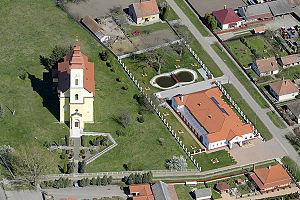
Újszentmargita est un village et une commune du comitat de Hajdú-Bihar en Hongrie.